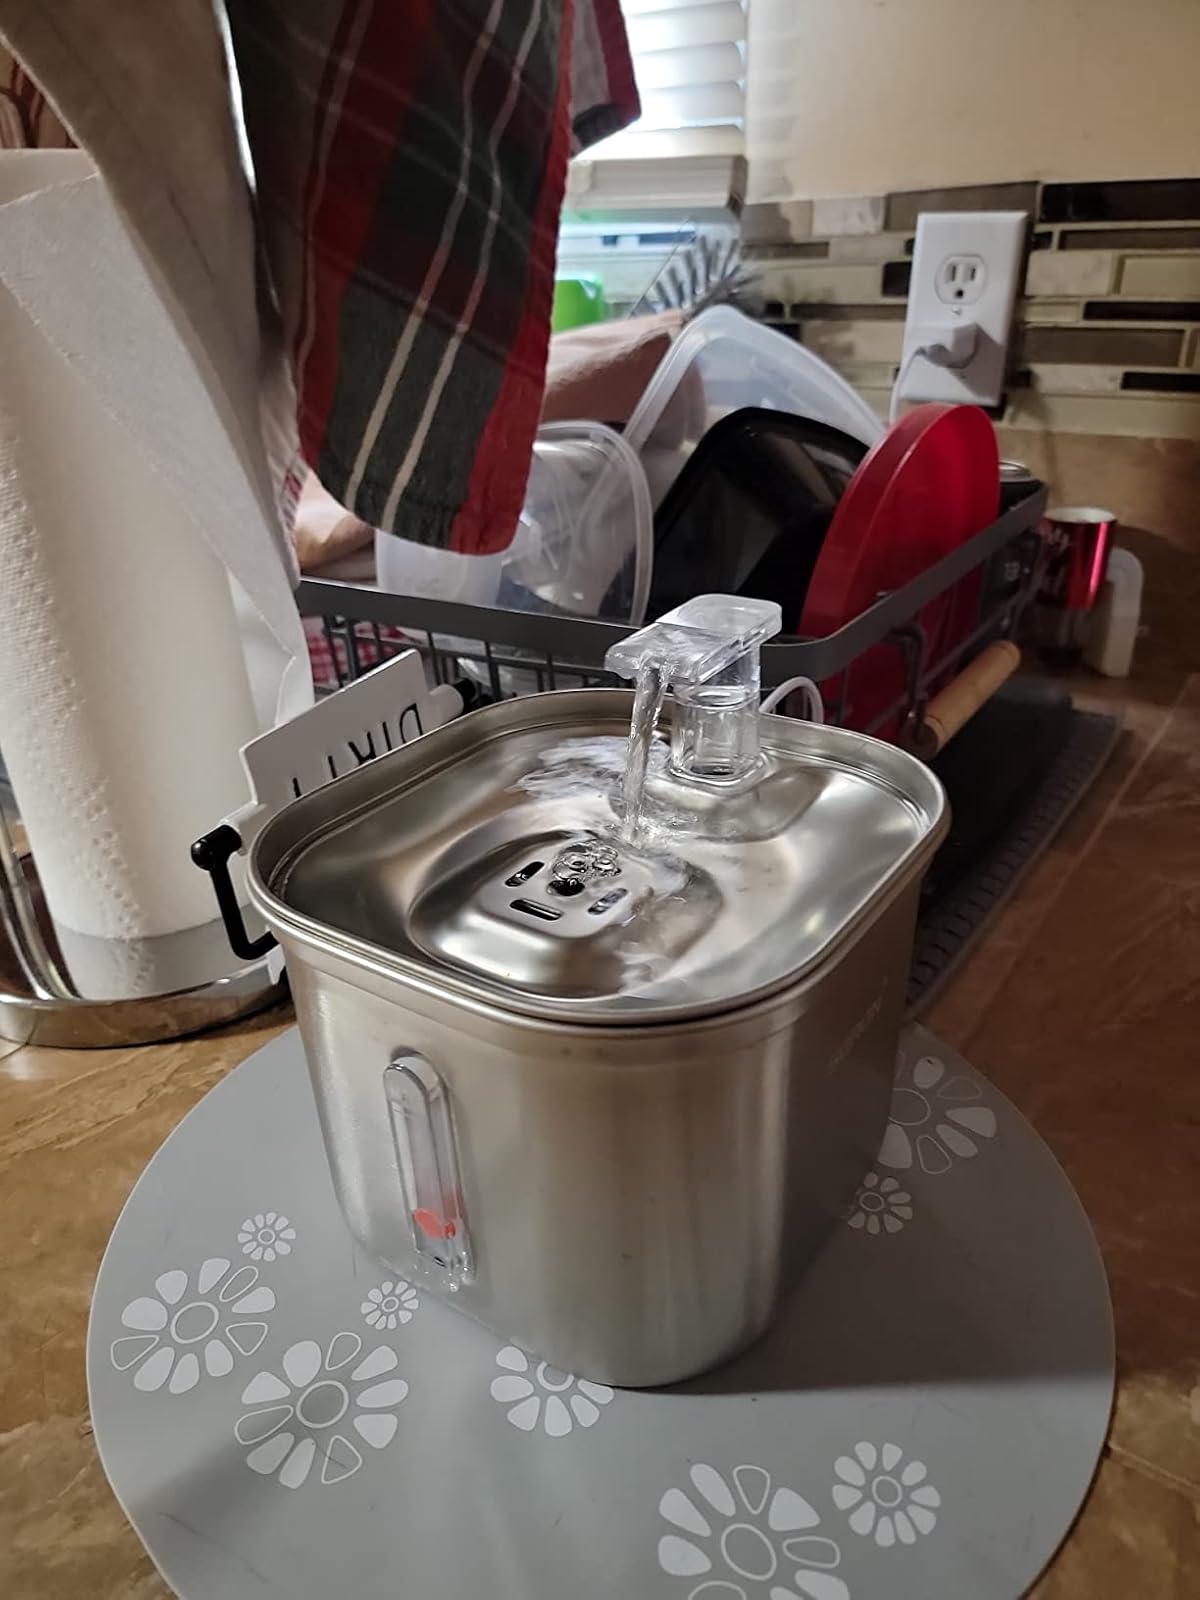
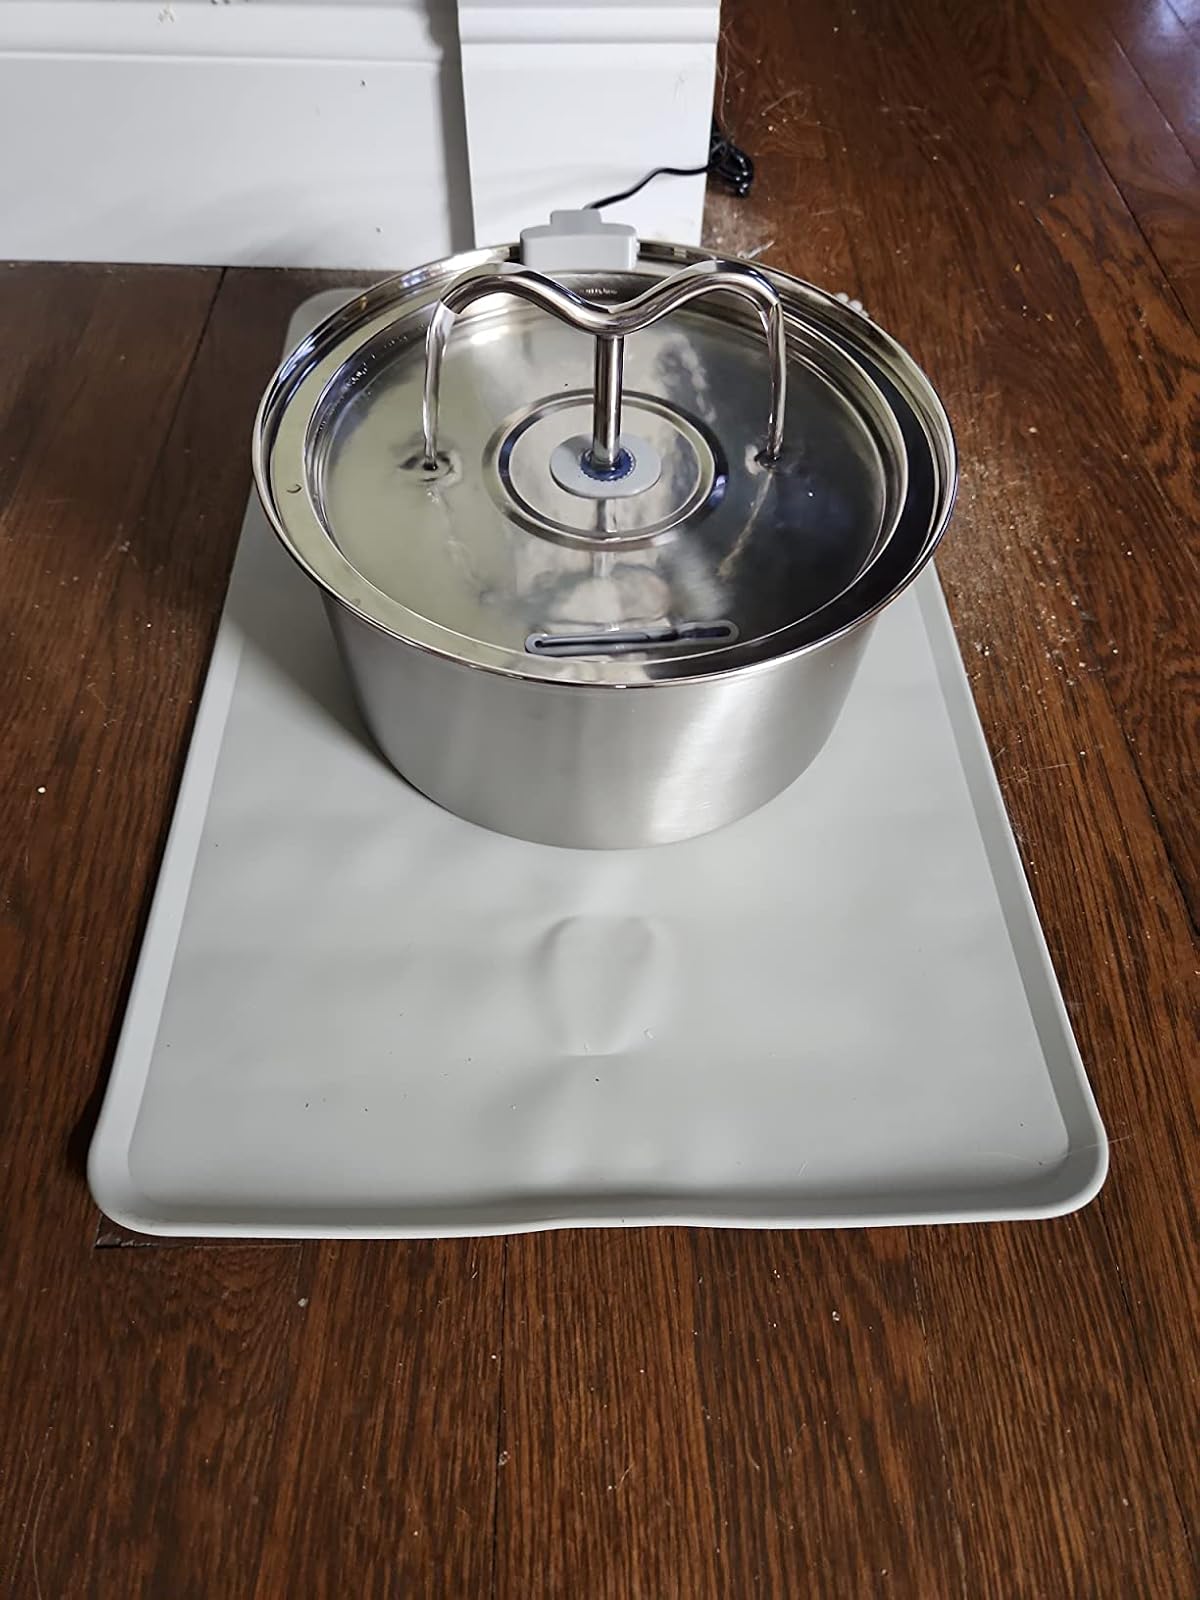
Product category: items_bowl
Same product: no